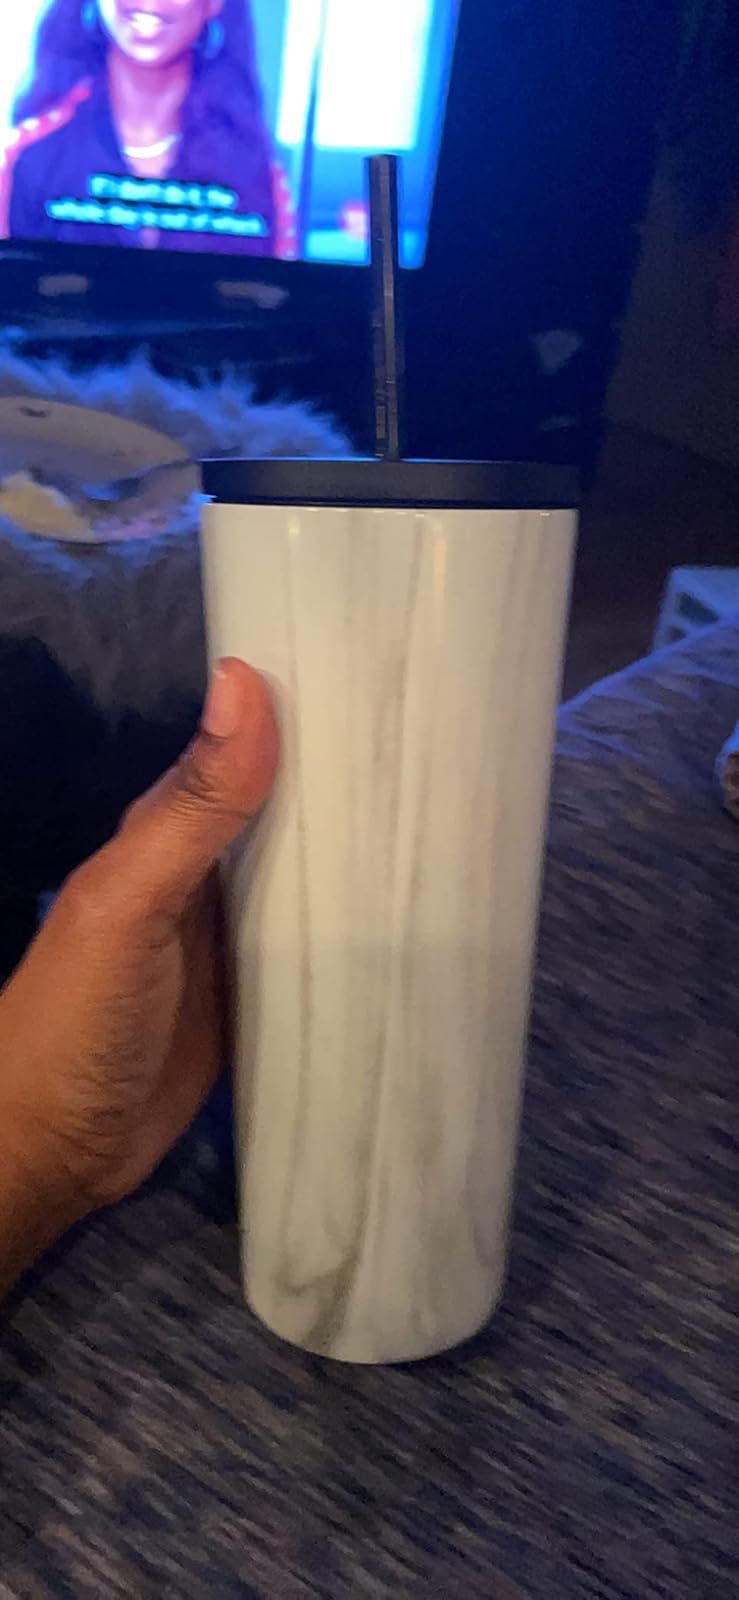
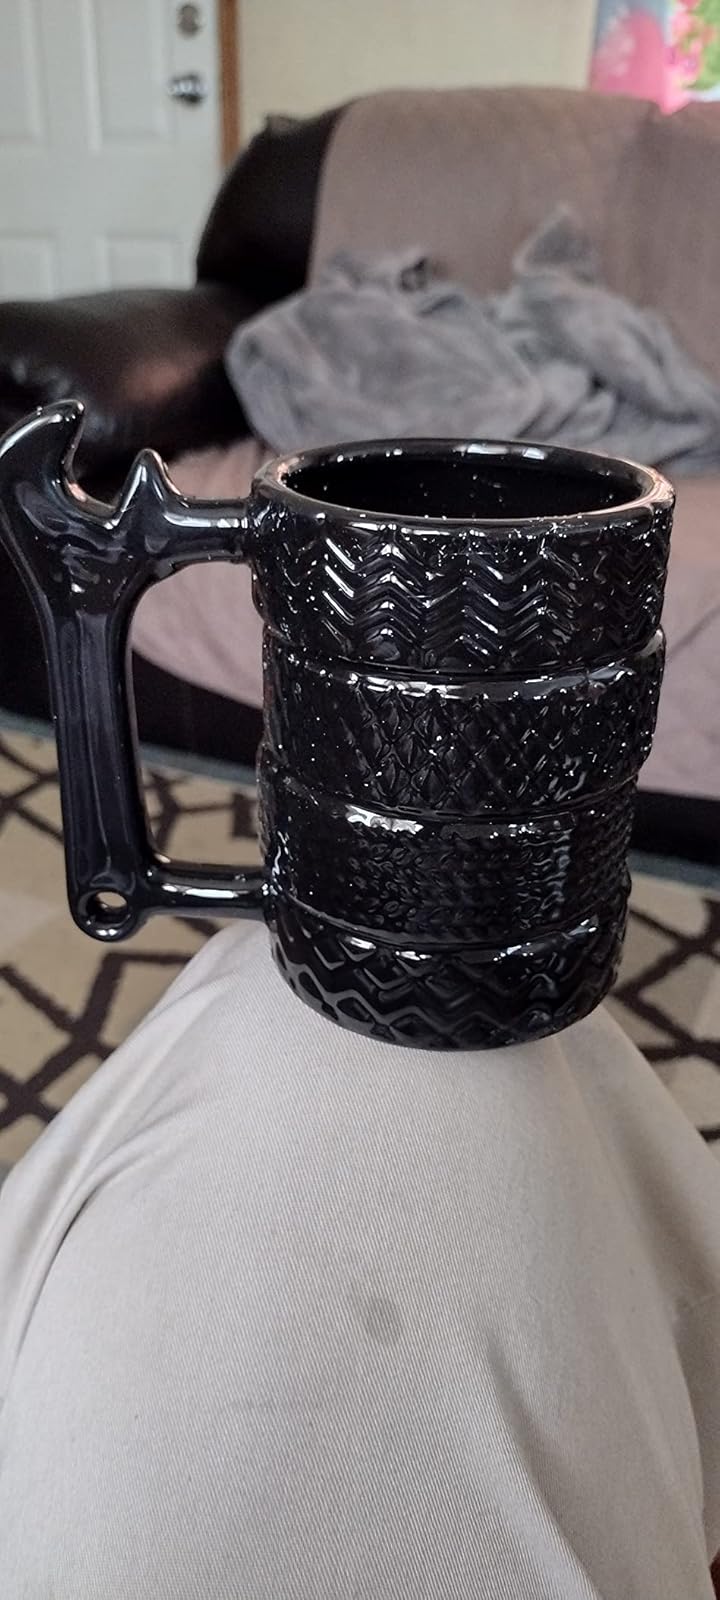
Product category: items_mug
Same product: no